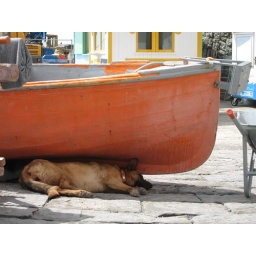
This was a beautiful sweet red German Shepherd, sleeping by his owner's boat on the Amalfi Coast.